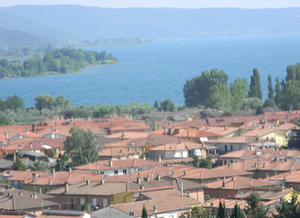
Vue des maisons et du lac de Bolsena.
Le lac de Bolsena est un lac de l'Italie centrale, d'origine volcanique, qui s'est formé il y a environ 300 000 ans, à la suite de l'effondrement de certains cratères de la chaîne des monts Vulsini. Il passe pour le plus grand lac volcanique d'Europe.